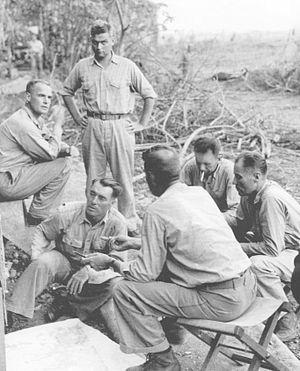
William John Whaling était un officier du Corps des Marines des États-Unis.